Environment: real
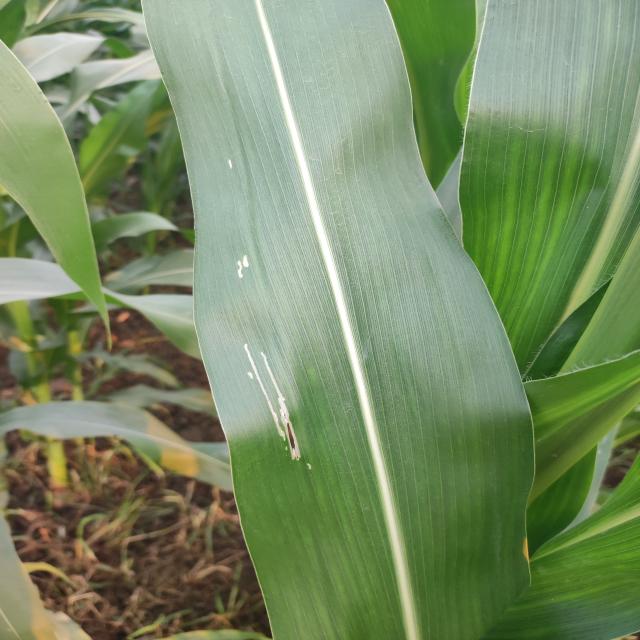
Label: fall_armyworm